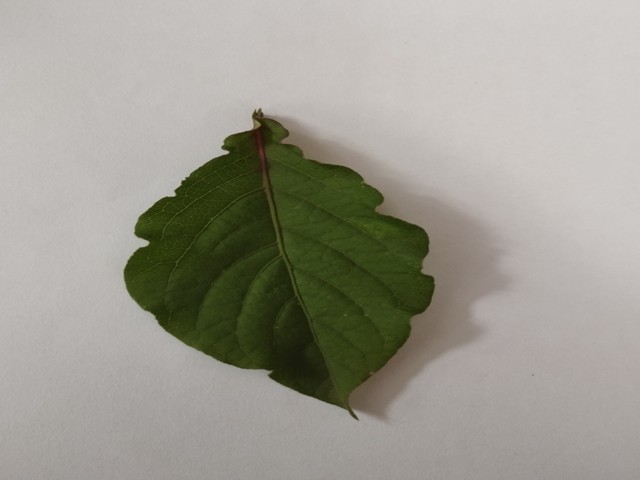
Plant: apang